Accession of Timor-Leste to ASEAN

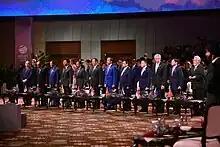
Leaders of ASEAN Countries, Cook Islands, and Timor-Leste at the 2023 ASEAN Summit. Singaporean PM, Lee Hsien Loong, briefly glances at East Timorese PM, Xanana Gusmao.

The 5th edition of the 'State of Southeast Asia' survey, published on February 9, 2023, by the ASEAN Studies Centre of the ISEAS-Yusof Ishak Institute in Singapore, reports to a conclusion that 61.5% of ASEAN respondents overwhelmingly support Timor-Leste's accession. To conduct this survey, the ISEAS-Yusof Ishak Institute surveyed a total of 1,308 people from ten Southeast Asian countries, including academics, researchers, representatives of the private and financial sectors, civil society representatives, non-governmental organizations, media professionals, government officials, and representatives of regional and international organizations. The survey was conducted over eight weeks, from November 14, 2022, to January 6, 2023. Participants answered questions on 54 topics related to regional geopolitics and the political, economic, and social situation in the region.